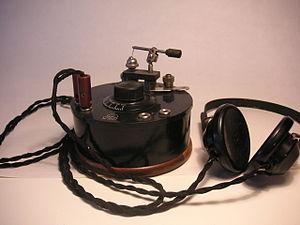
Poste a galène
Le récepteur à cristal connu sous les noms de poste à galène, de poste à diode ainsi que de poste à pyrite est un récepteur radio à modulation d'amplitude extrêmement simple qui historiquement dès le début du XXᵉ siècle permit la réception des ondes radioélectriques des premières bandes radios, des signaux de la tour Eiffel et des premiers postes de radiodiffusion. Le récepteur à cristal équipait les stations de T.S.F. des navires, les stations de T.S.F. des ballons dirigeables, les stations de T.S.F. des avions, les stations portables. Il a aussi permis à des milliers d'amateurs de s'initier à l'électronique et joua un rôle important pour la diffusion de messages pendant la Première Guerre mondiale et pendant la Seconde Guerre mondiale.